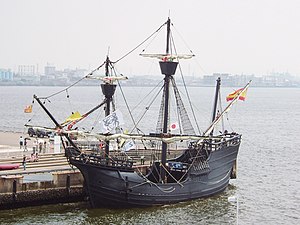
Ferdinand Magellan / I spansk tjeneste
Rekonstruktion af skibet Victoria.
Ferdinand Magellan var en portugisisk søfarer, som sejlede under spansk flag. Han sejlede 1. november 1520 som den første europæer syd om Sydamerika via en passage, som blev opkaldt efter ham som Magellanstrædet, og nåede Stillehavet, som han navngav. Magellan blev dræbt i Slaget ved Mactan i Filippinerne den 27. april 1521.